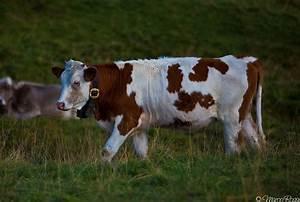
cow